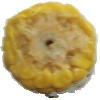
Label: Corn 1